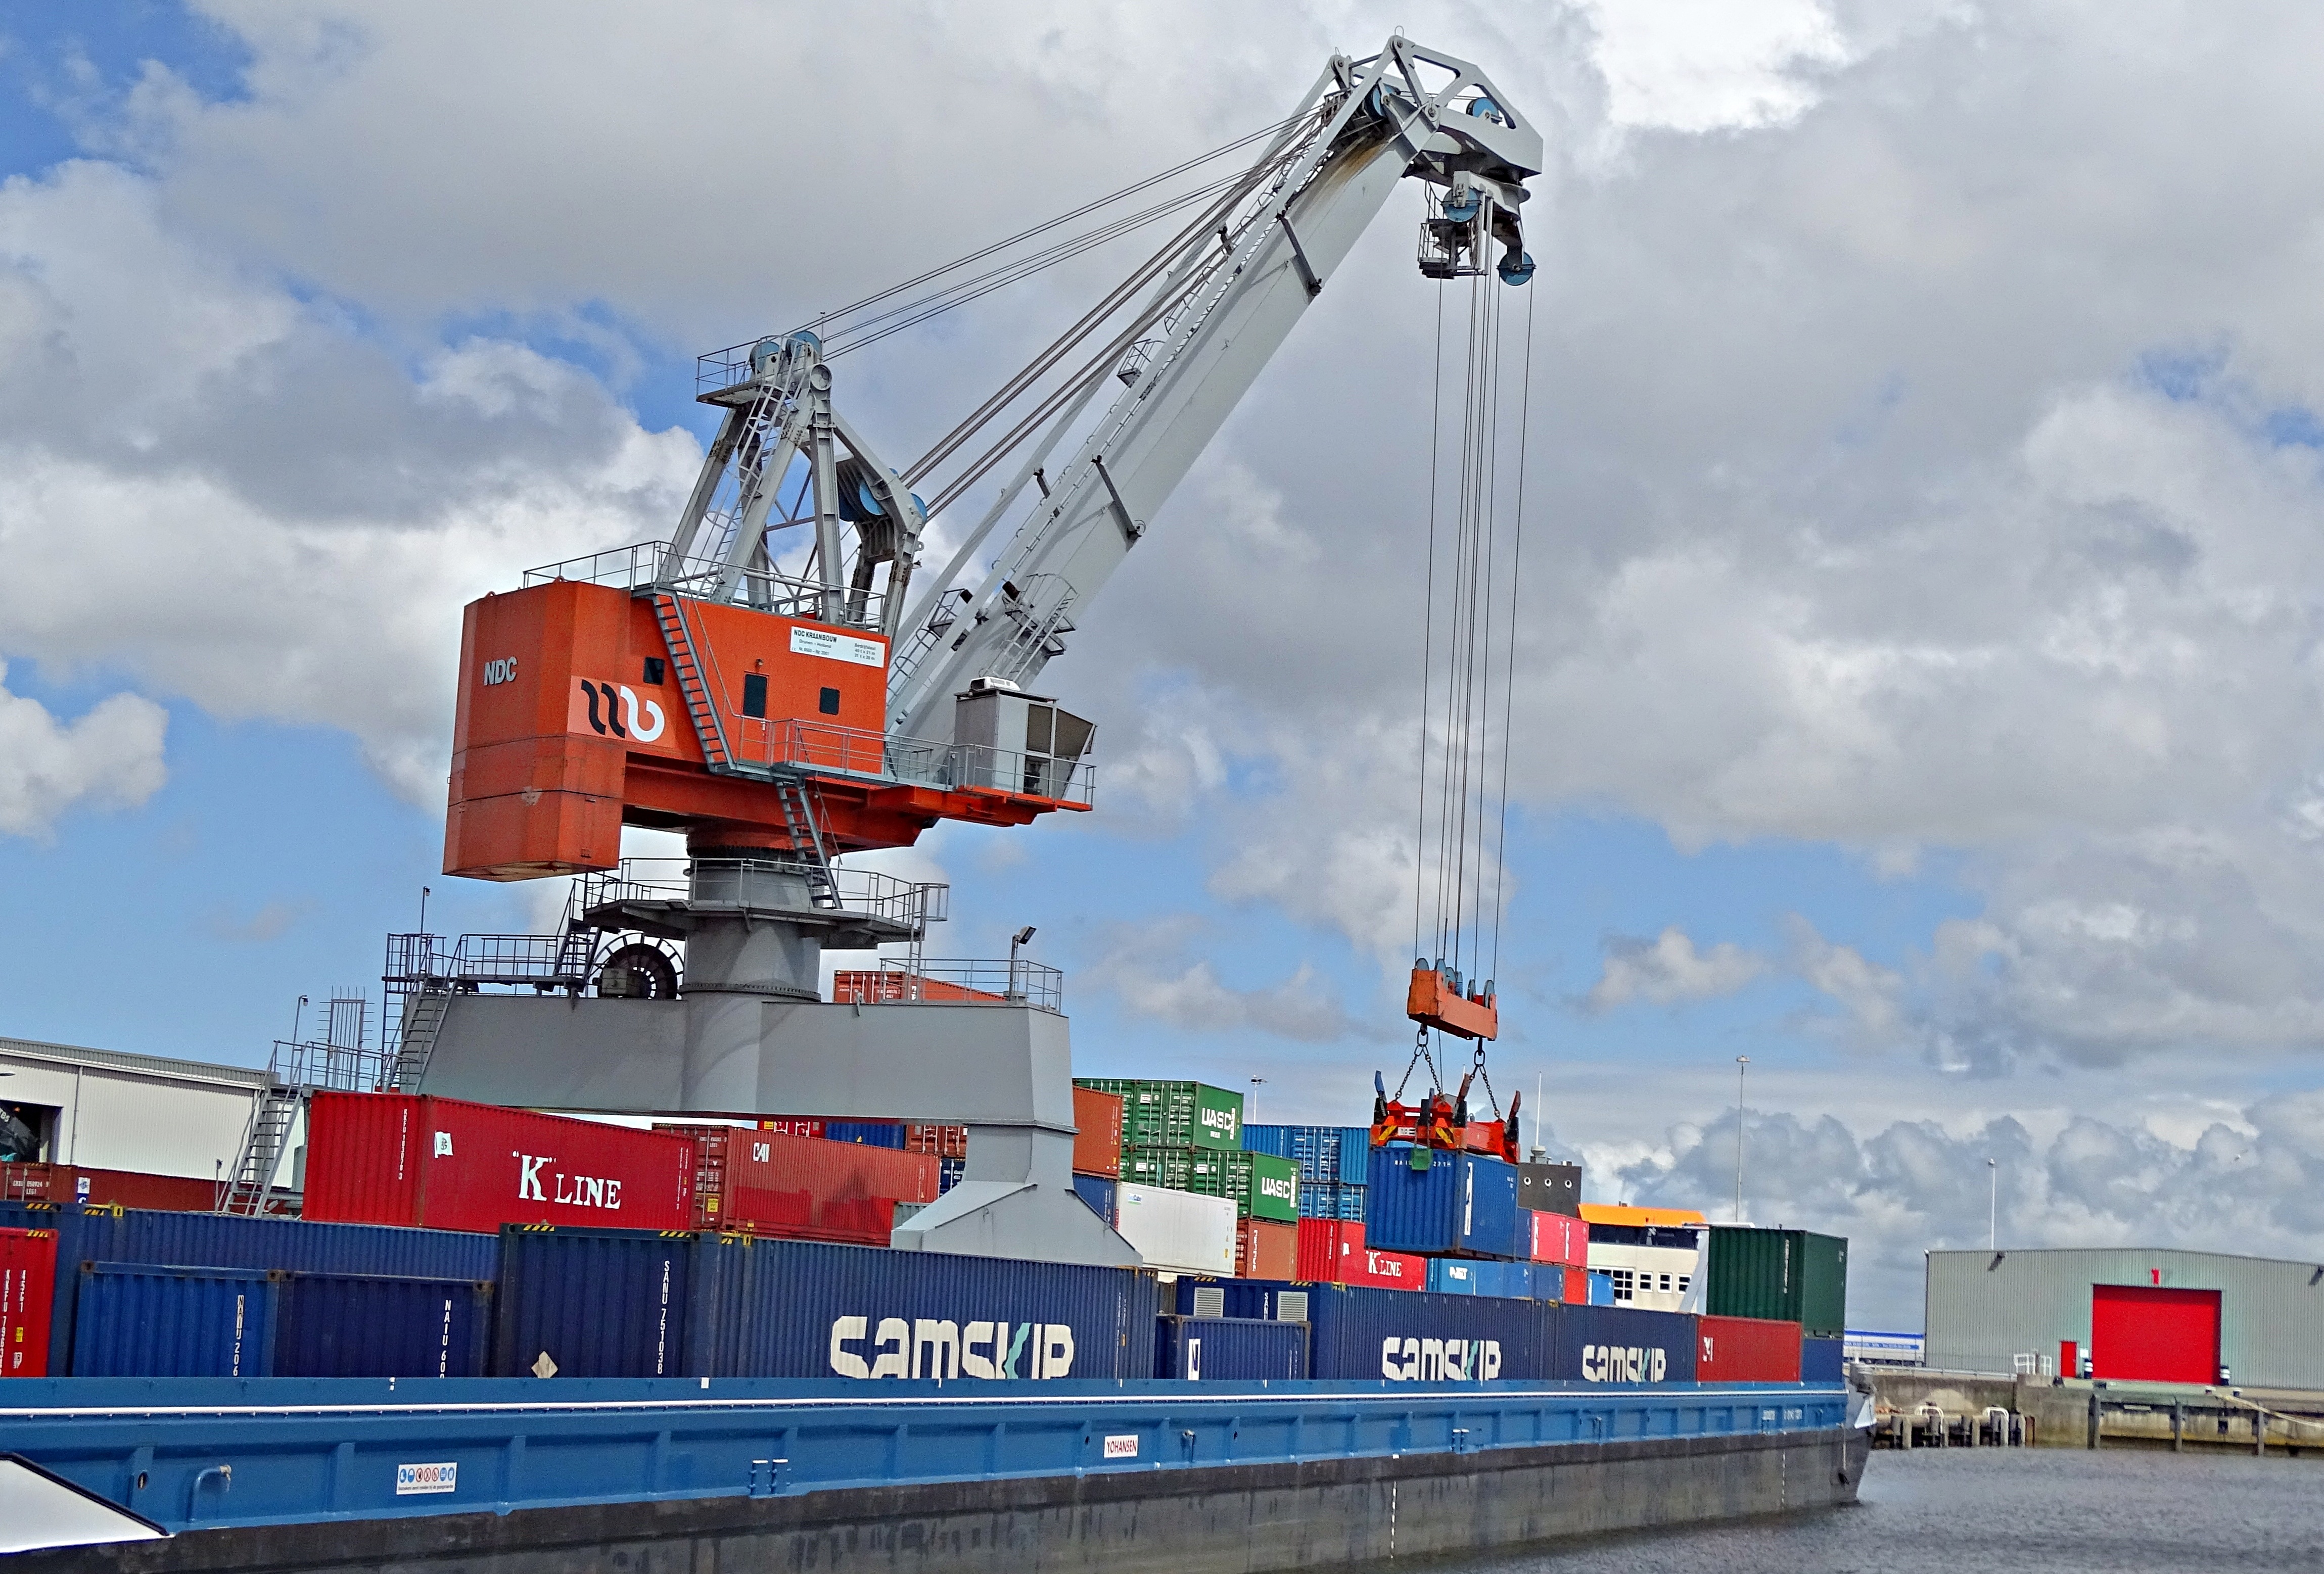
ship, transport, vessel, vehicle, port, cargo ship, cargo, crane, tugboat, watercraft, load, quay, container ship, freight transport, construction equipment, boat ship, bulk carrier, jackup rig, floating production storage and offloading, crane vessel floating